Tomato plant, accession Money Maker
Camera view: vertical (180 deg); turntable rotation: 90 degrees
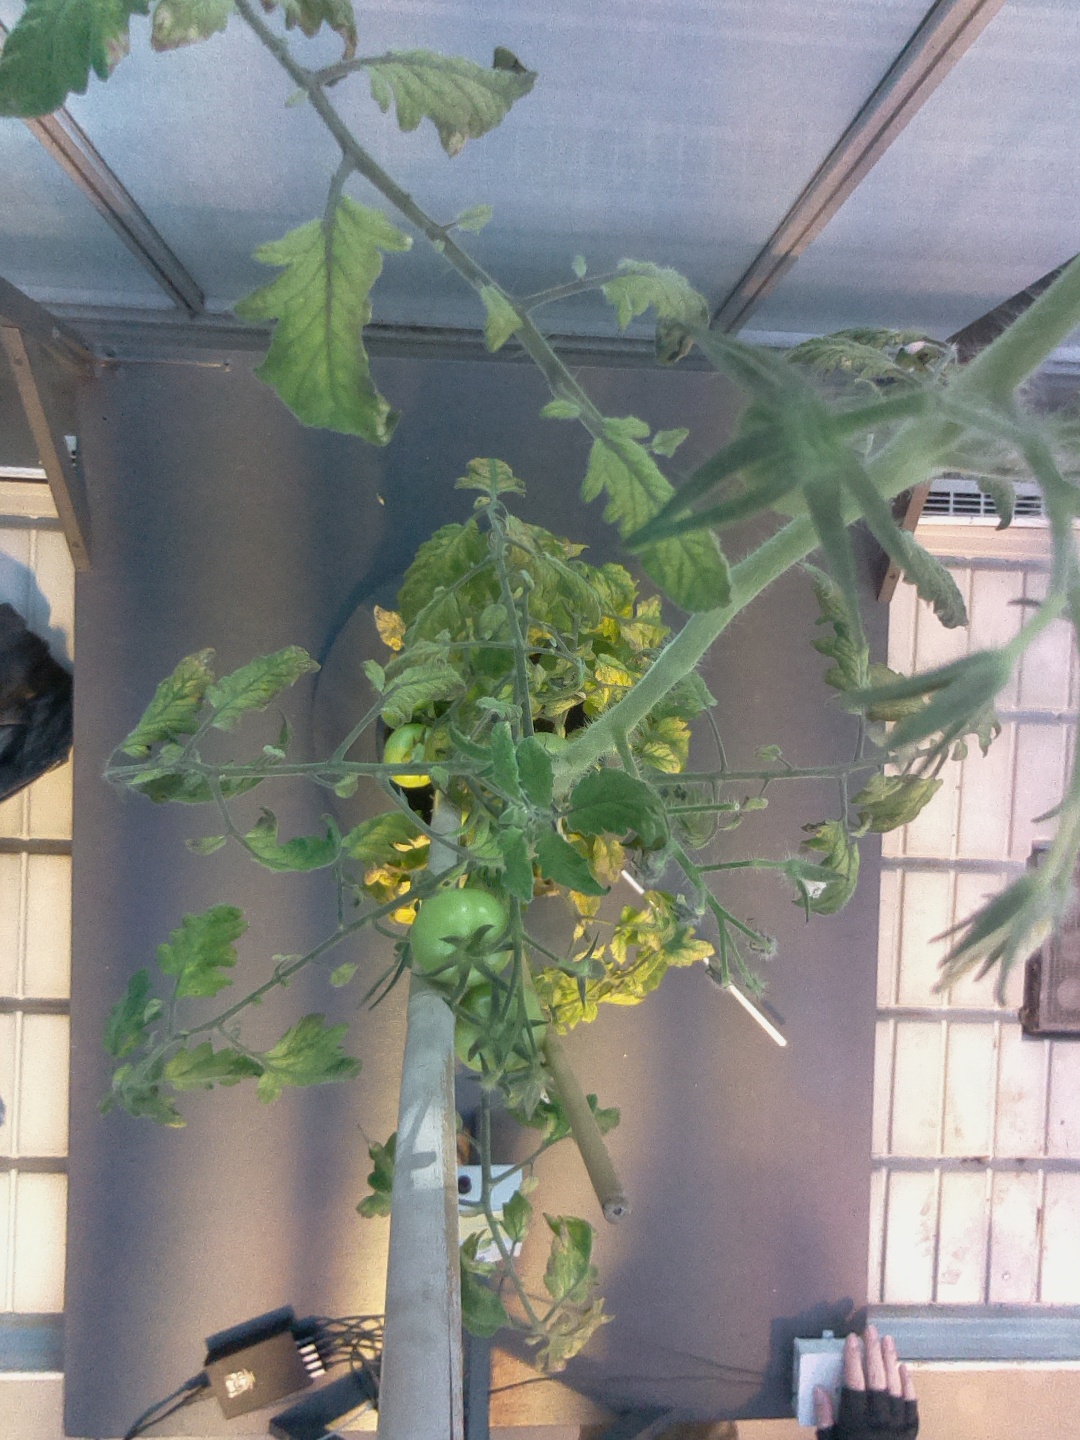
BBCH growth stage 75: 50%-60% of final fruit size